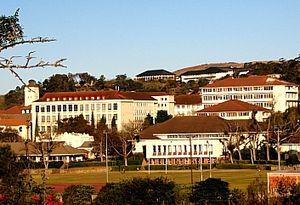
L'université Rhodes est une institution universitaire d'Afrique du Sud, située à Grahamstown dans la province du Cap-Oriental. Son nom est un hommage à Cecil Rhodes, homme d'affaires, ancien premier ministre de la Colonie du Cap et fondateur de la Rhodésie.